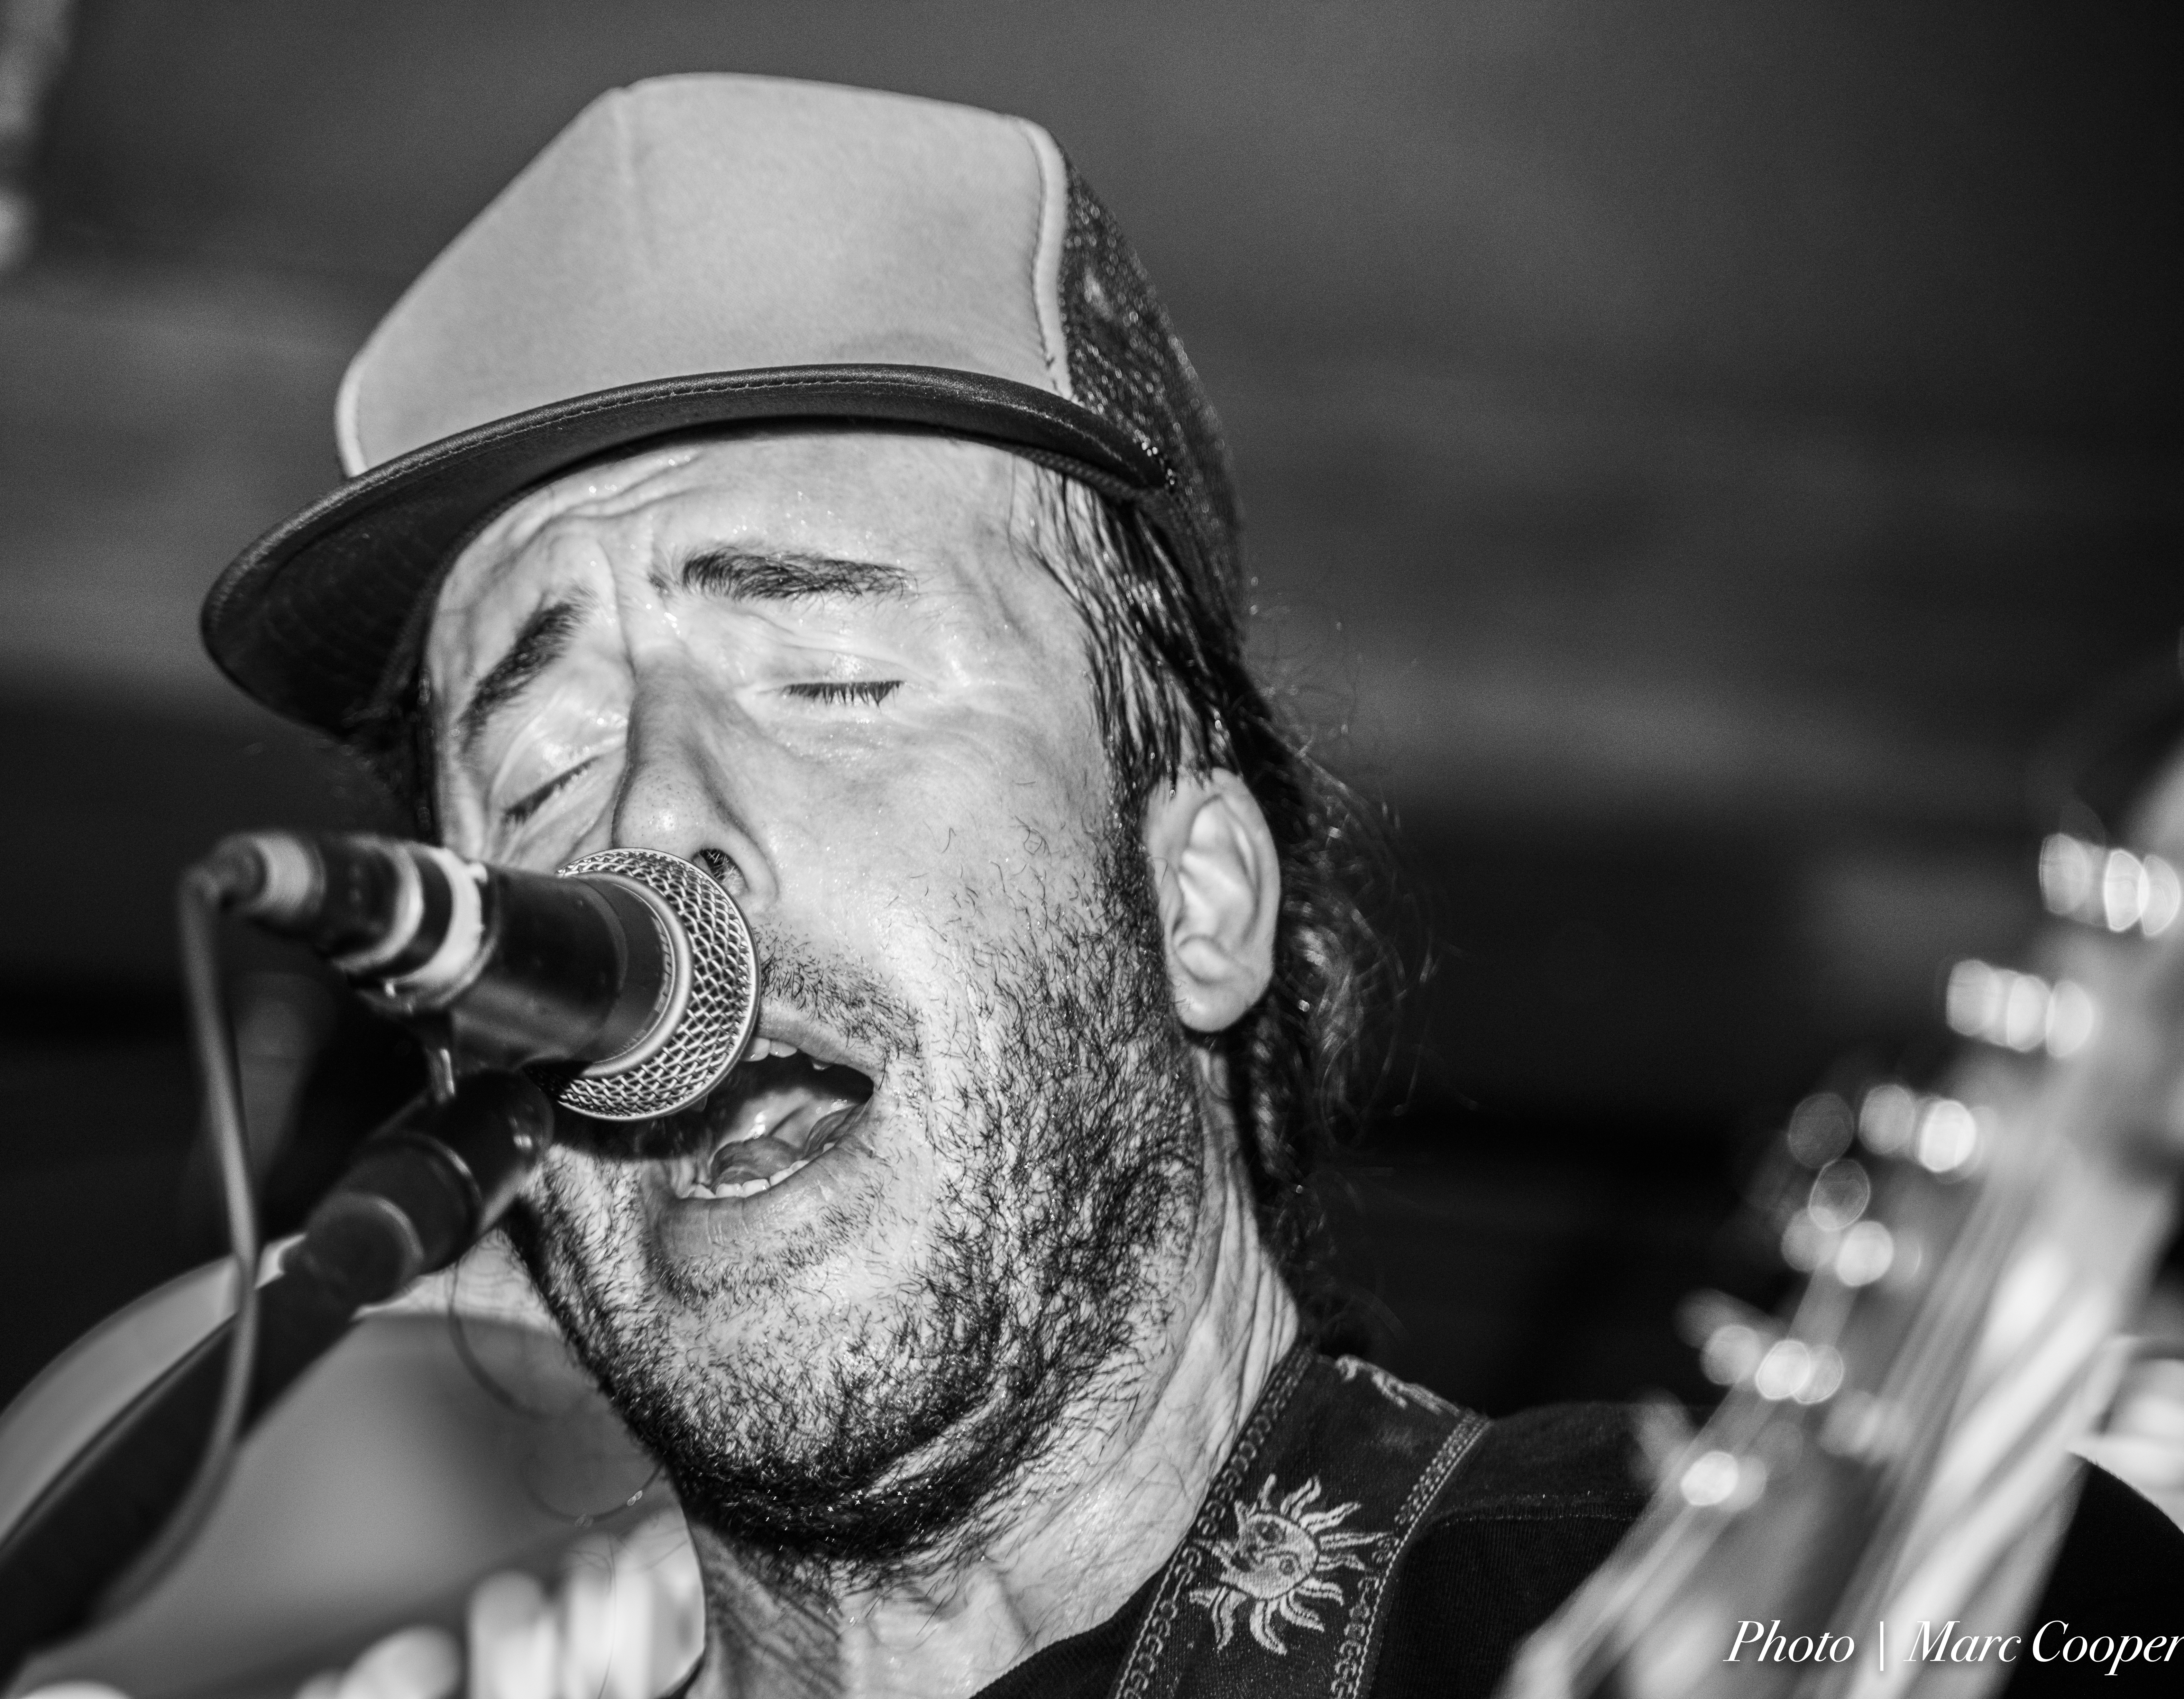
person, music, black and white, photography, guitar, male, portrait, hat, nikon, performer, musician, black, monochrome, beard, blackandwhite, blues, singing, photograph, noir, lightroom, blancoynegro, d810, guitarist, branco, andy, walo, entertainment, singer songwriter, monochrome photography, facial hair